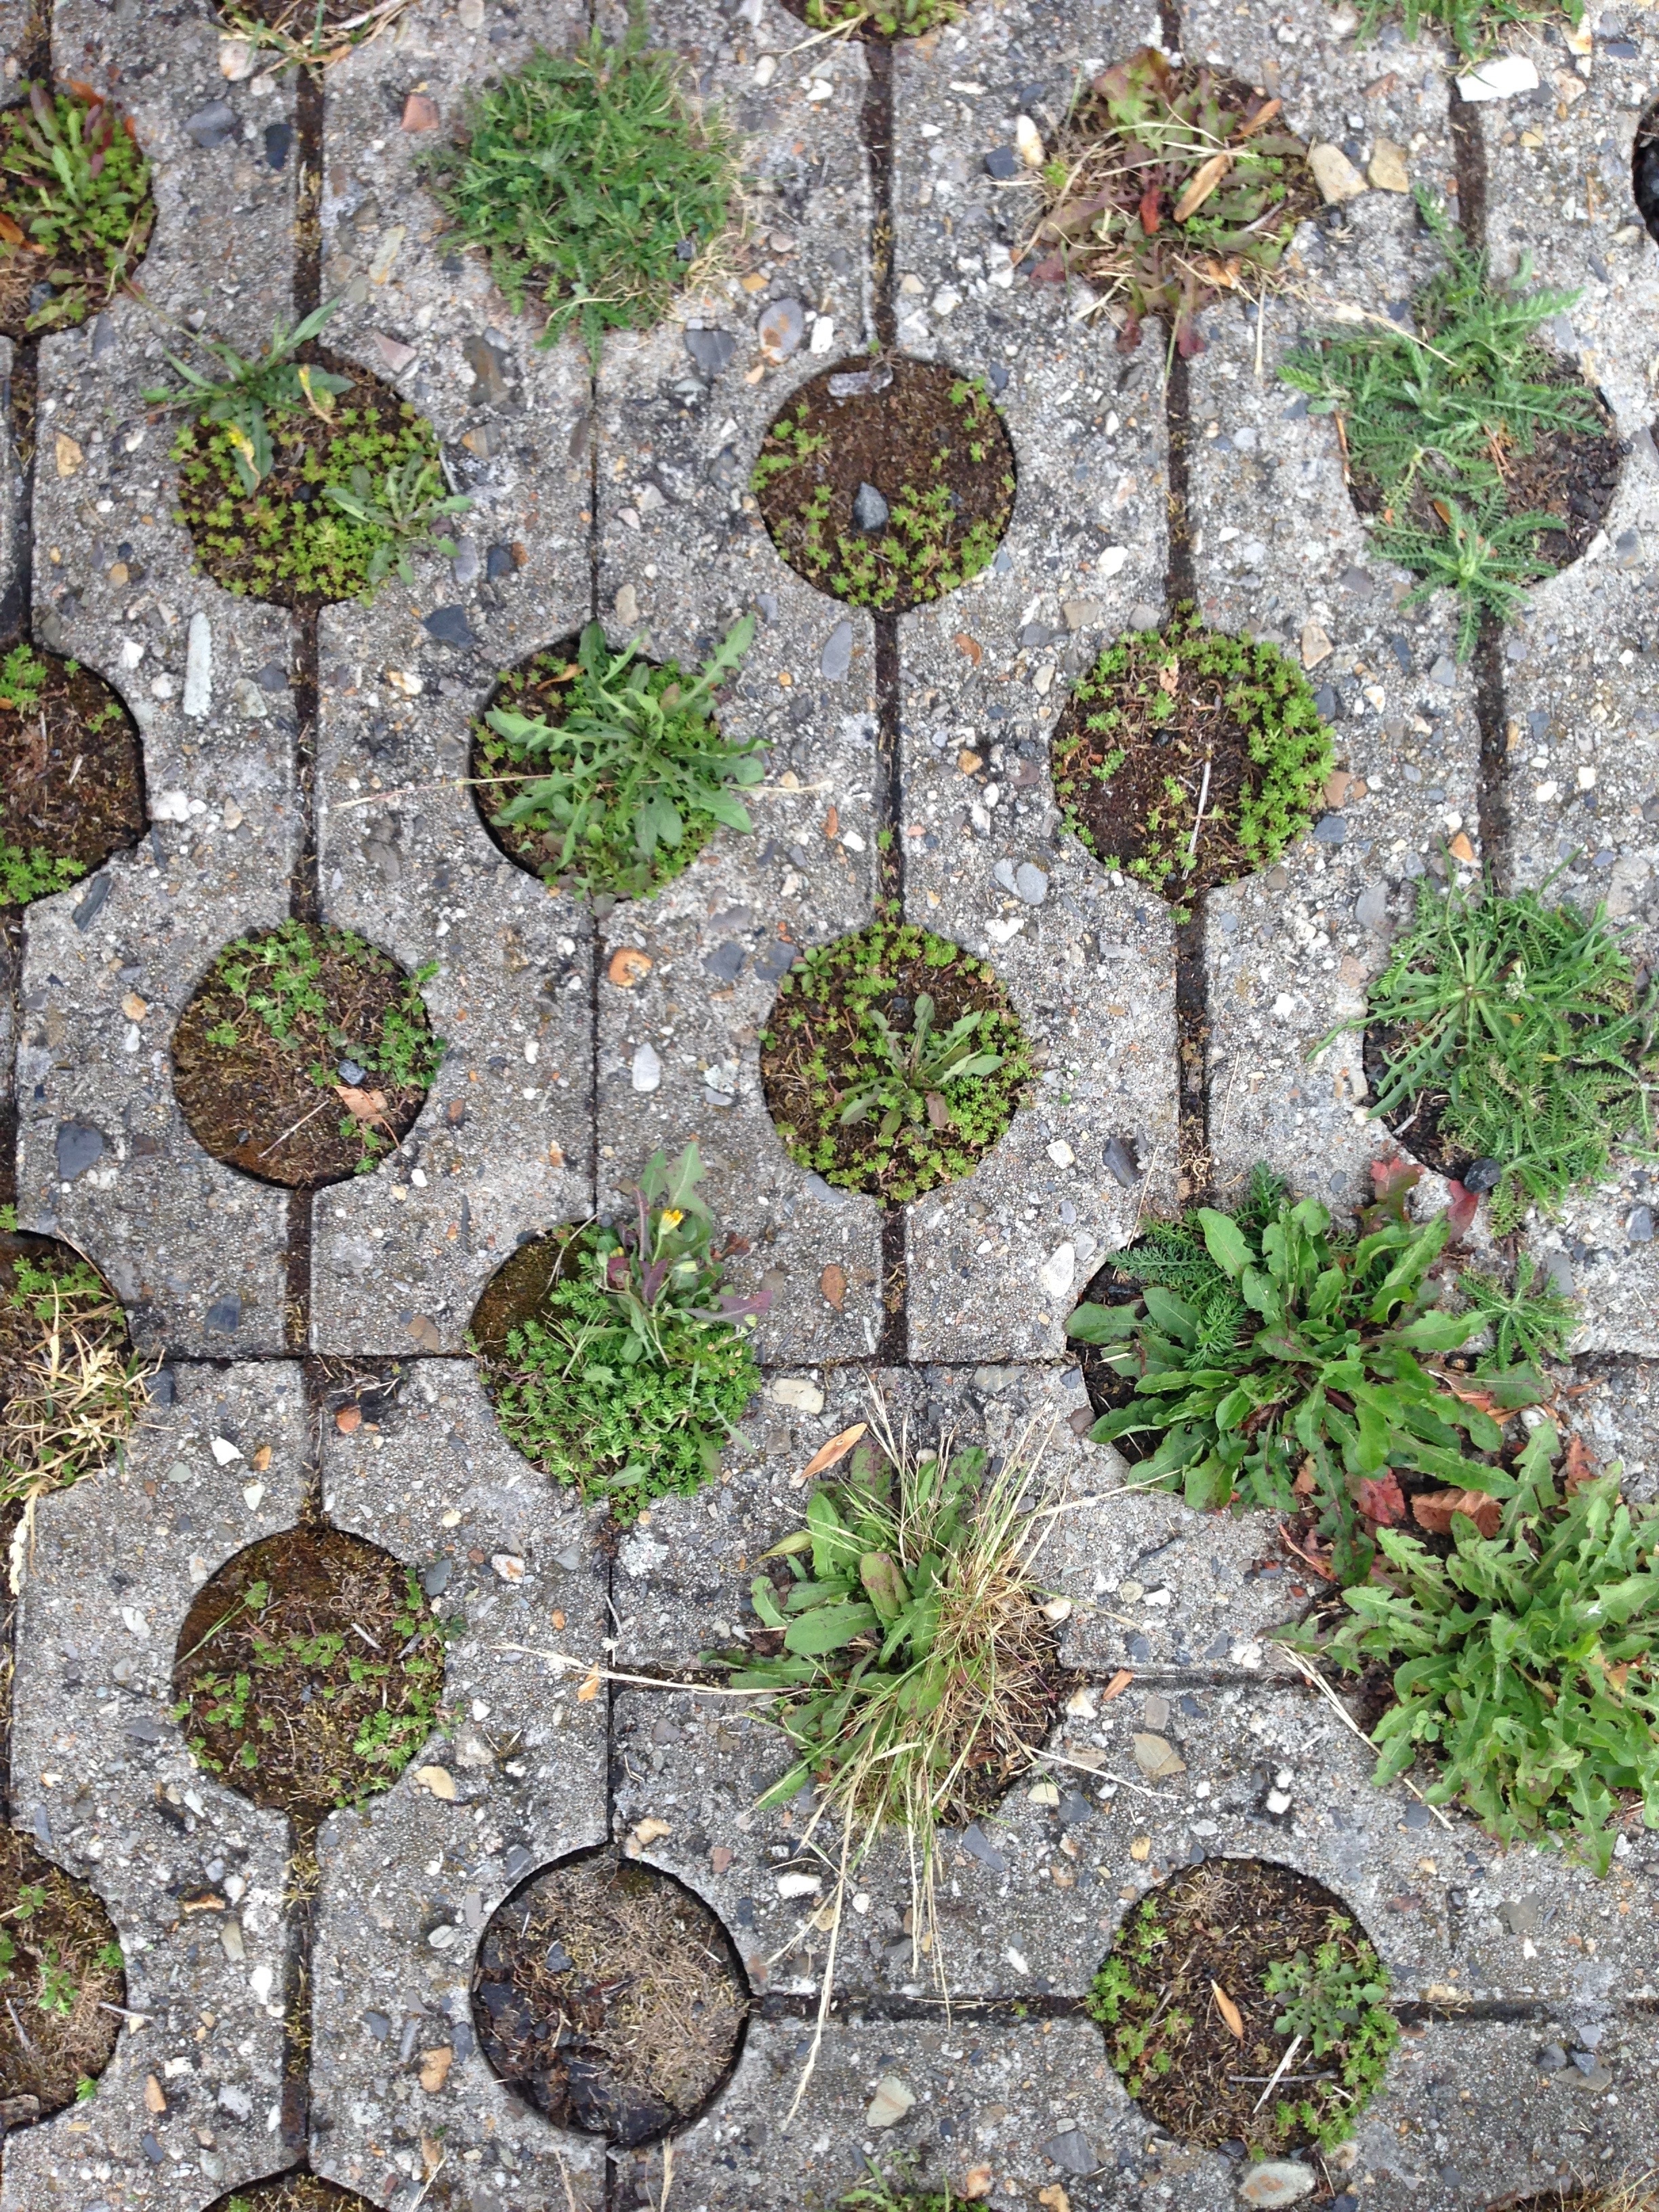
tree, rock, plant, leaf, flower, moss, pattern, ivy, soil, botany, garden, flora, grey, background, shrub, flooring, flowering plant, turf paving, land plant